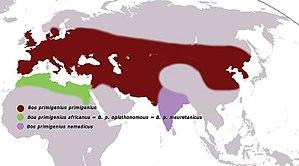
La liste des espèces d'animaux disparus d'Europe comptabilise les animaux éteints, réintroduits et disparus localement d'Europe du Pliocène à l'Holocène.
Bos taurus est le nom scientifique de l'ensemble des bovins domestiques de l'Ancien Monde tels que le bœuf ou le zébu. Bos taurus descend en droite ligne de Bos primigenius, l'aurochs. Animal devenu quasiment indispensable à l'homme sur tous les continents, il a connu une histoire qui n'a cessé de le rapprocher des humains. De gibier fournisseur de viande puis d'outils en corne, os et cuir, il a fini par être domestiqué et fournir à partir de ce moment lait, fromage et force de travail.
L'aurochs est une espèce disparue de bovidé, ancêtre des races actuelles de bovins domestiques, et appartenant au genre Bos. Son nom scientifique est Bos primigenius mais, selon les auteurs, il peut être considéré comme une sous-espèce des bovins de l'espèce Bos taurus. Il est également désigné parfois par les noms d'urus ou ure. Menacé par la domestication et la chasse, l'aurochs n'existait plus qu'en Europe de l'Est à partir du XIIIᵉ siècle, avant de s'éteindre dans la première moitié du XVIIᵉ siècle. L'aurochs a fait en 1920 l'objet de tentatives de reconstitution par élevage sélectif de races bovines. Les frères Heinz et Lucks Heck créèrent une race s'en approchant appelée « aurochs de Heck », et officiellement nommée de nos jours en France « aurochs-reconstitués », que l'on peut observer aujourd'hui en Europe, comme dans la forêt de Rambouillet, en France.
L'aurochs de heck, ou « néo aurochs » ou « aurochs-reconstitué » selon son nom officiel pour la Commission nationale d'amélioration génétique, est issu d'une sélection de races bovines domestiques menée en Allemagne dans les années 1920 et 1930 par le biologiste Lutz Heck et son frère Heinz, biologiste, directeur du zoo de Munich. Ce mélange visait à recréer le type originel sauvage des bovins domestiques, c’est-à-dire l'aurochs originel, Bos primigenius. L'idée originelle proviendrait du zoologiste polonais Feliks Paweł Jarocki.
Le projet Uruz a pour objectif de recréer les aurochs éteints. Le terme Uruz est un ancien mot germanique qui désignait l'aurochs. Le projet Uruz a été lancé en 2013 par la True Nature Foundation et a été présenté à TEDx DeExtinction, une conférence d'une journée organisée par la Long Now Foundation, avec le soutien de TED et en partenariat avec la National Geographic Society, pour promouvoir les perspectives de reconstitution d'espèces disparues. Le mouvement de résurrection d'espèces éteintes est lui-même dirigé par la Long Now Foundation.